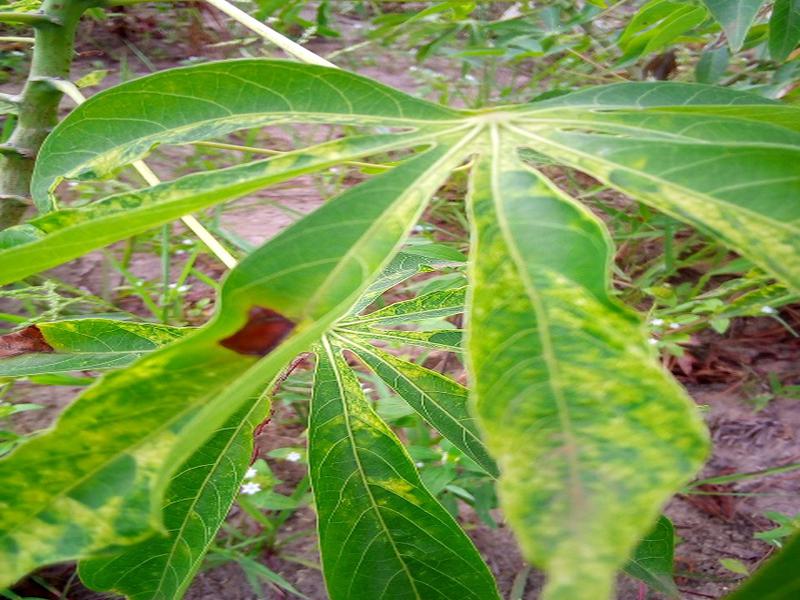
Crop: cassava
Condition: mosaic_disease